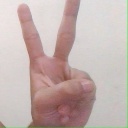
अक्षर: क